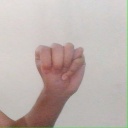
अक्षर: म